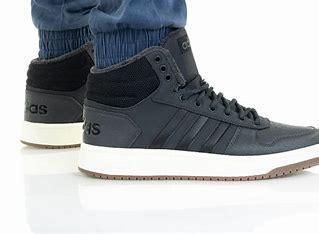
Brand: Adidas
Model: Hoops 2